Joseph McGrath (Irish politician)

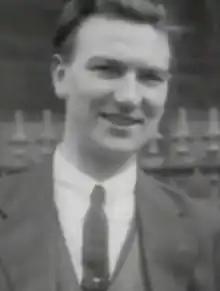
McGrath in 1922

Joseph McGrath (12 August 1888 – 26 March 1966) was an Irish politician and businessman. He was a Sinn Féin and later a Cumann na nGaedheal Teachta Dála (TD) for various constituencies; Dublin St James's (1918–1921), Dublin North West (1921–1923) and Mayo North (1923–1924), and developed widespread business interests.